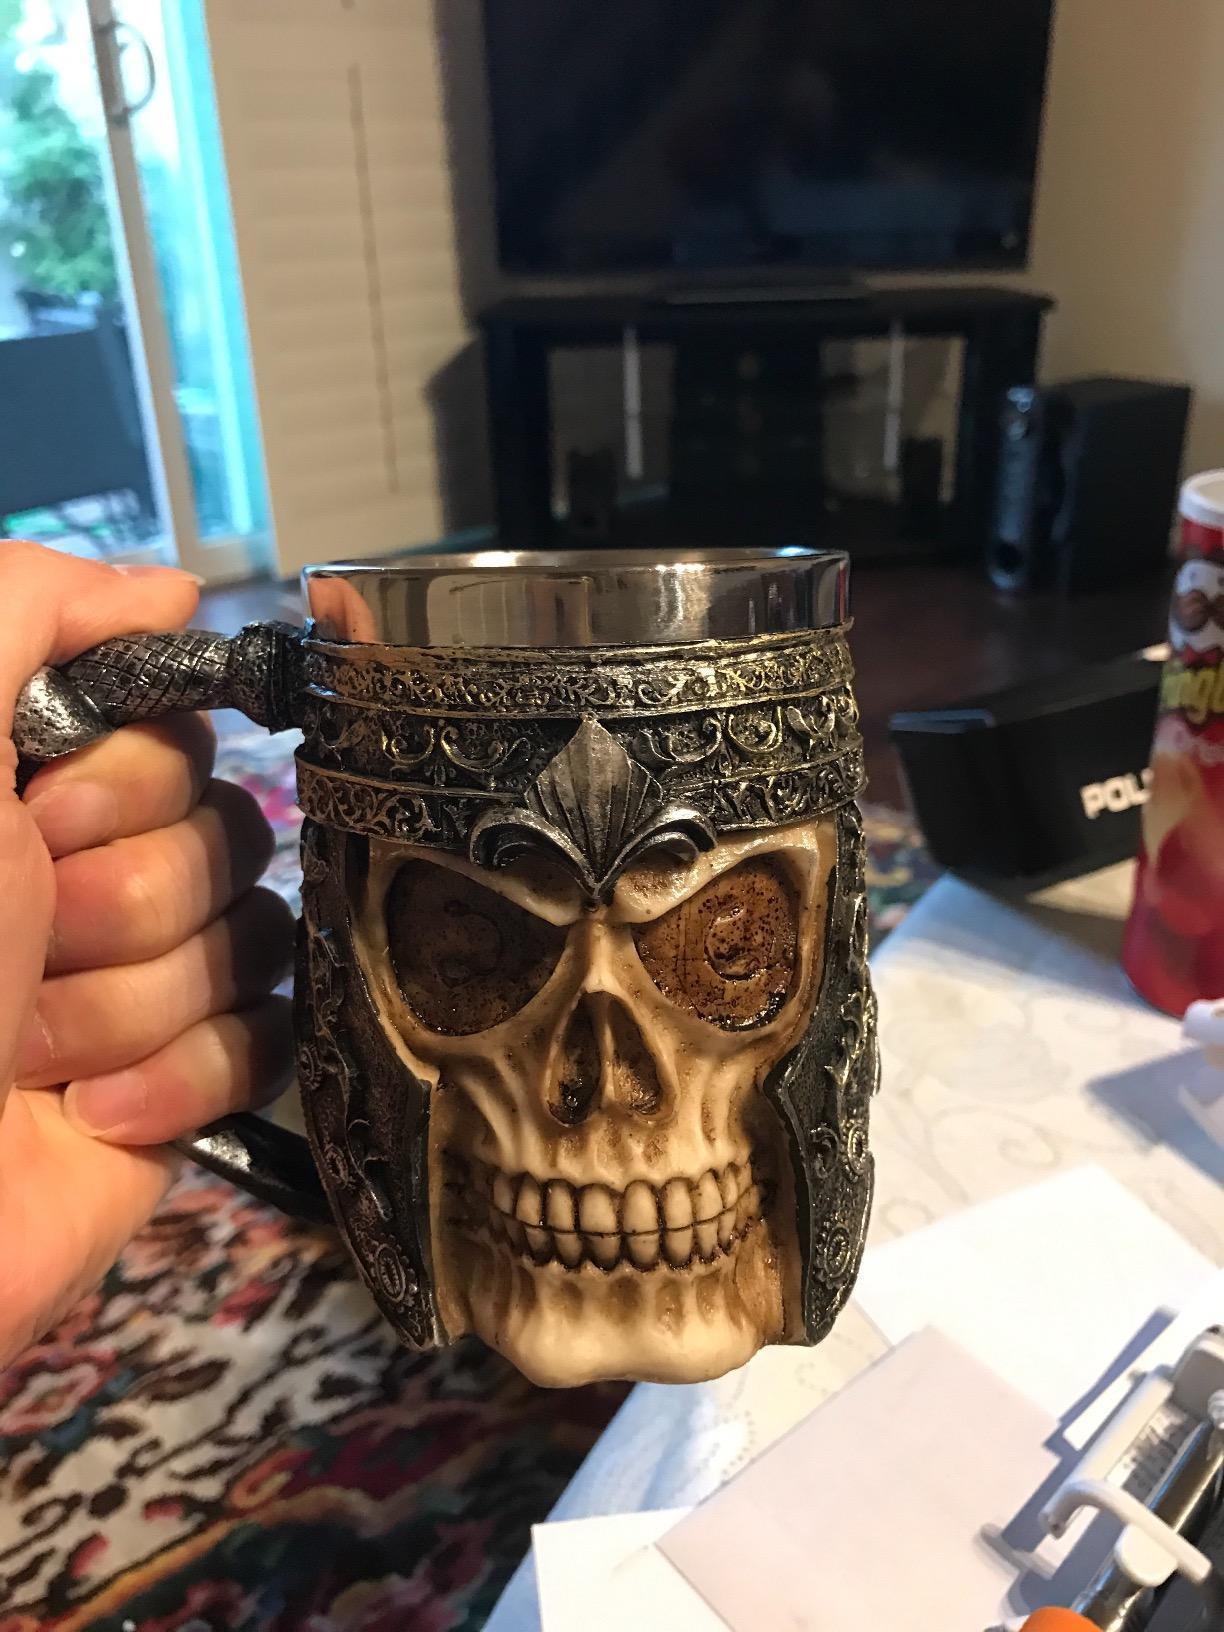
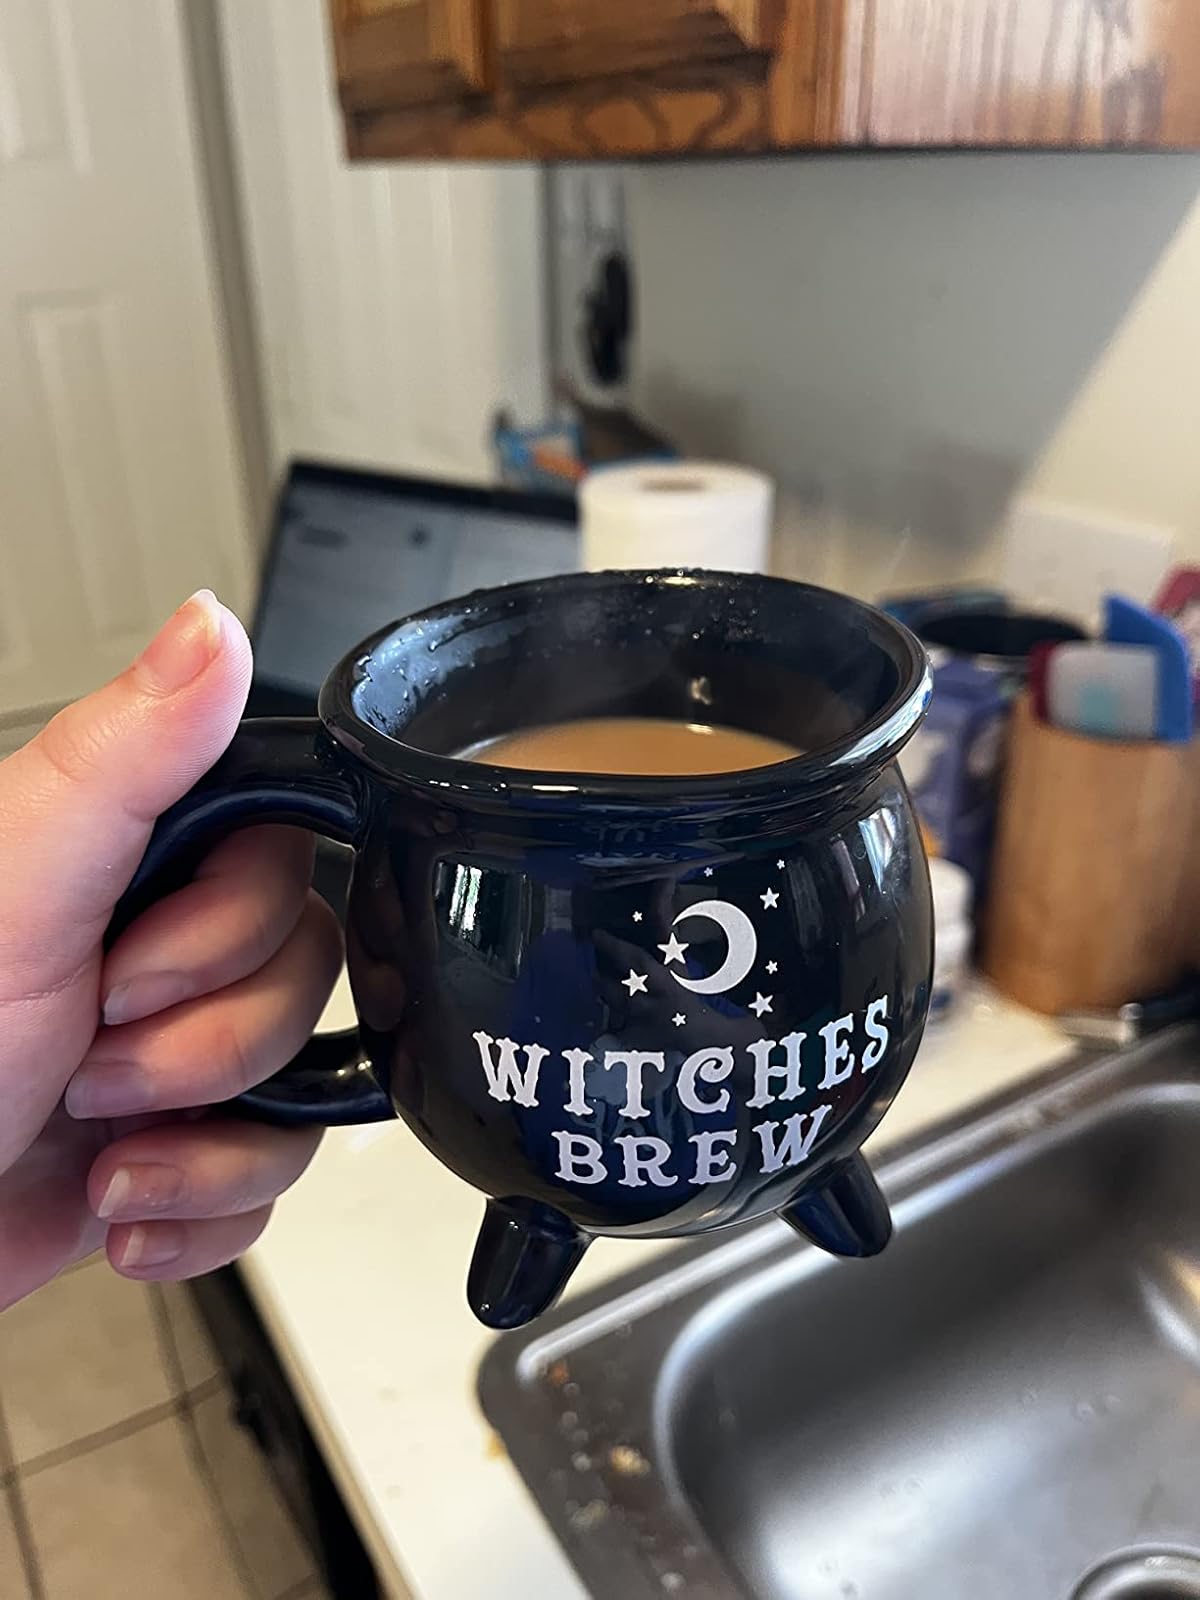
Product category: items_mug
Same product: no